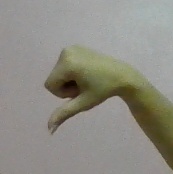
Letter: waw